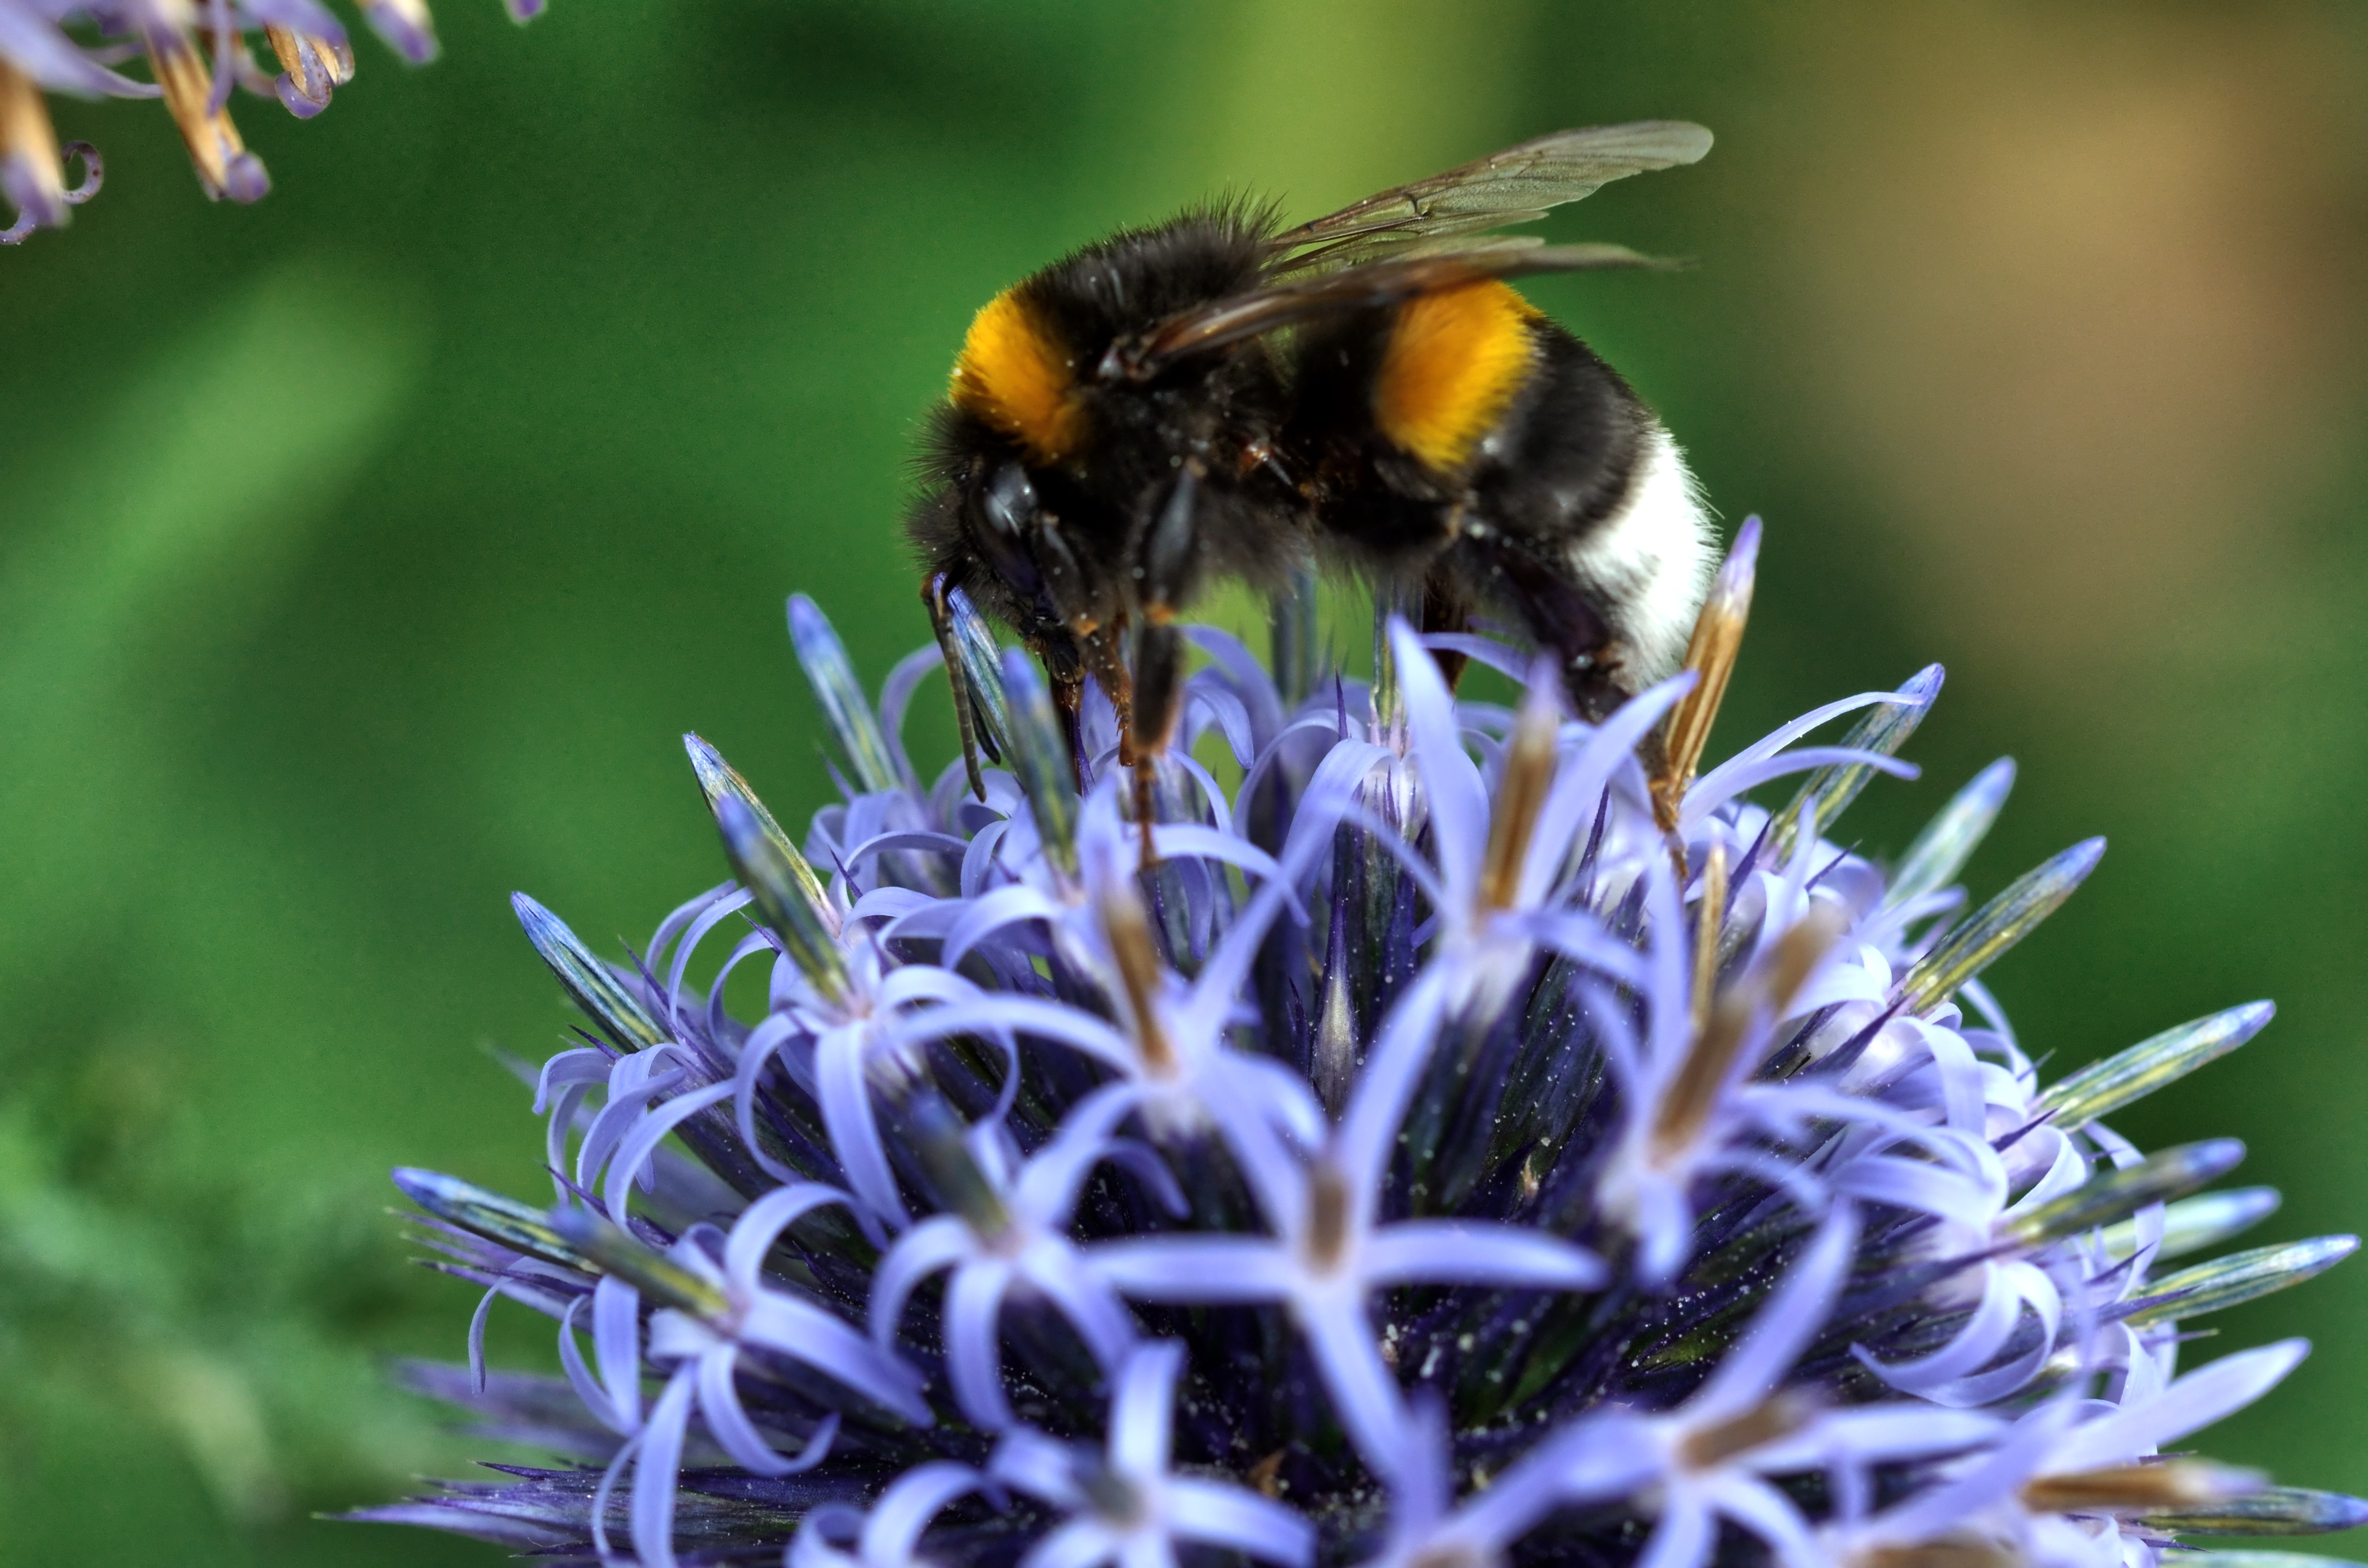
nature, plant, flower, pollen, pollination, insect, macro, botany, flora, fauna, invertebrate, wildflower, close up, bee, bumblebee, hummel, nectar, macro photography, honey bee, pollinator, globe thistle, membrane winged insect